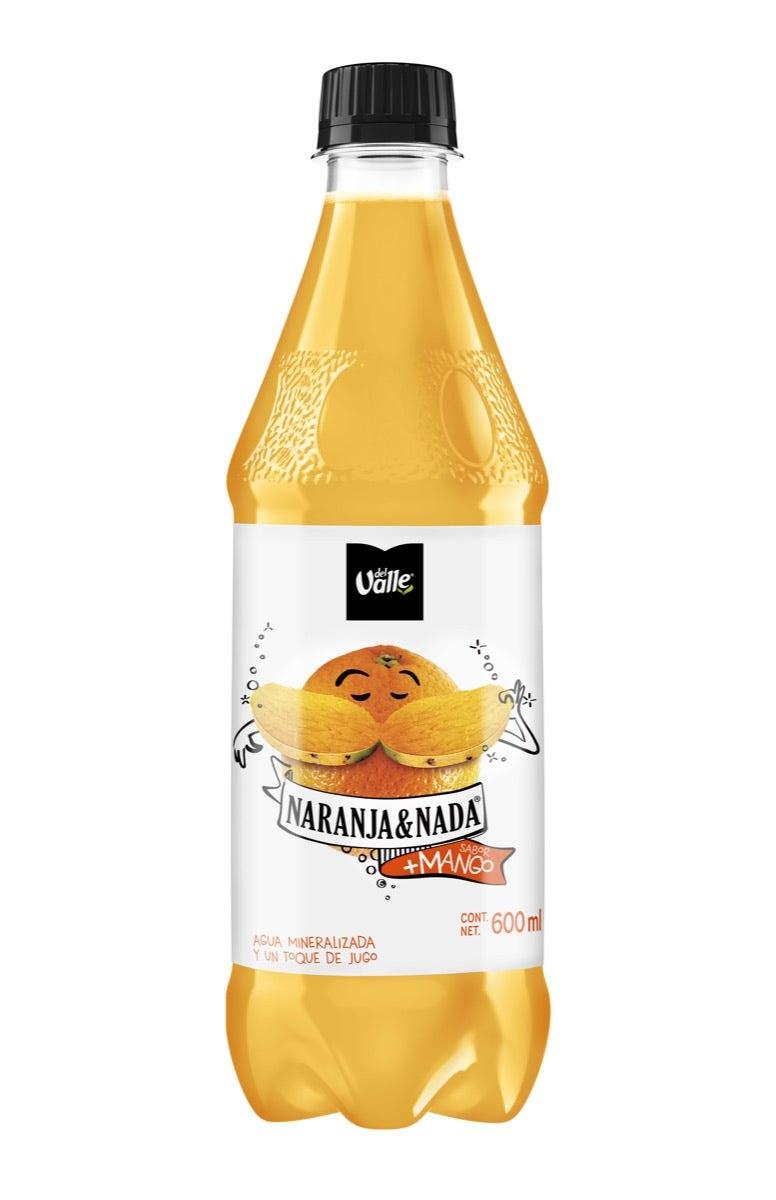
A Del Valle orange flavor mineralized flavor in a 600-milliliters plastic bottle